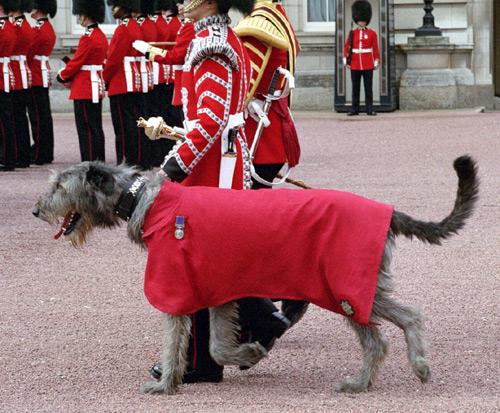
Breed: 224-n000039-Irish_wolfhound